Robert Morris (financier)

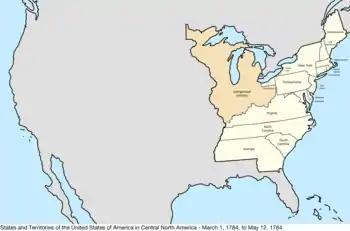
The United States following the signing of the Treaty of Paris

In the midst of the American Revolutionary War, U.S. government finances fell into a poor state as Congress lacked the power to raise revenue and the states largely refused to furnish funding. Without a mechanism for raising revenue, Congress repeatedly issued paper money, leading to rampant inflation. By 1781, the U.S. faced an unremitting financial crisis, which was underscored by the January 1781 Pennsylvania Line Mutiny, in which ten poorly fed, unpaid Continental Army regiments demanded better conditions from Congress. Though the mutiny was put down, it convinced Congress to implement reforms that created the departments of war, marine, finance, and foreign affairs, each of which would be led by a departmental executive. By a unanimous vote, Congress selected Morris as the Superintendent of Finance. Morris accepted appointment as the Superintendent of Finance in May 1781, and he appointed Gouverneur Morris as his deputy.